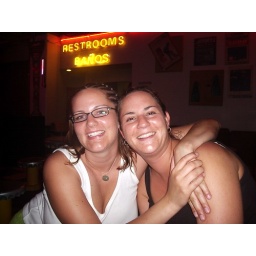
Al and I having a ball! You wouldn't see everyone standing on chairs doing the Macarana in Canada!